Mexican tea culture

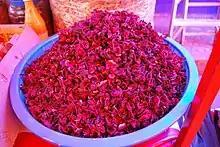
Dried flowers of the "flor de Jamaica" (hibiscus) plant, used to make "agua de Jamaica", or Jamaica iced tea

Jamaica iced tea is a popular herbal tea made of the flowers and leaves of the Jamaican hibiscus plant ("Hibiscus sabdariffa"), known as "flor de Jamaica" in Mexico. It is served cold and quite sweet with a lot of ice. The ruby-red beverage called hibiscus tea in English-speaking countries is called "agua de Jamaica" (water of Jamaica) in Mexico, where it is widely available in restaurants and from street vendors.